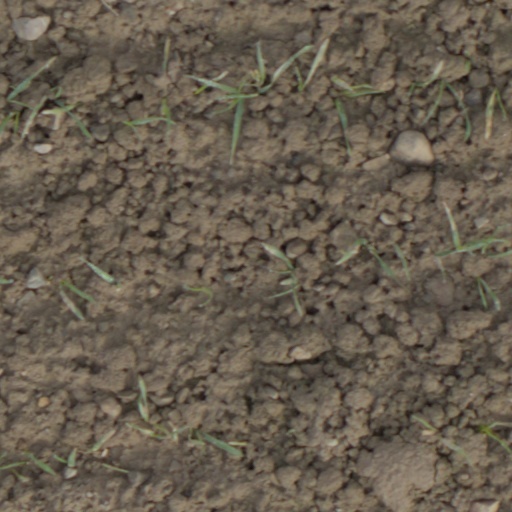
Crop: wheat